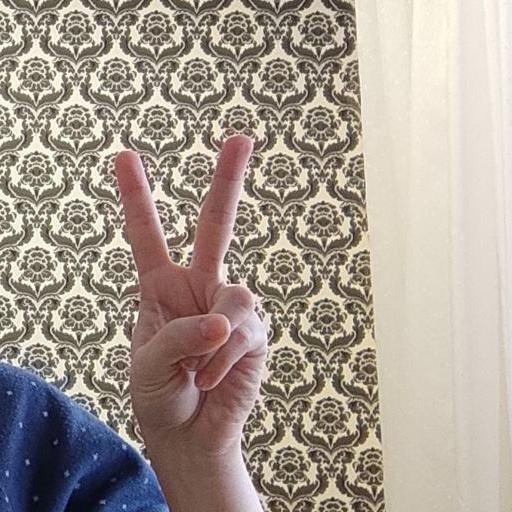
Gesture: peace